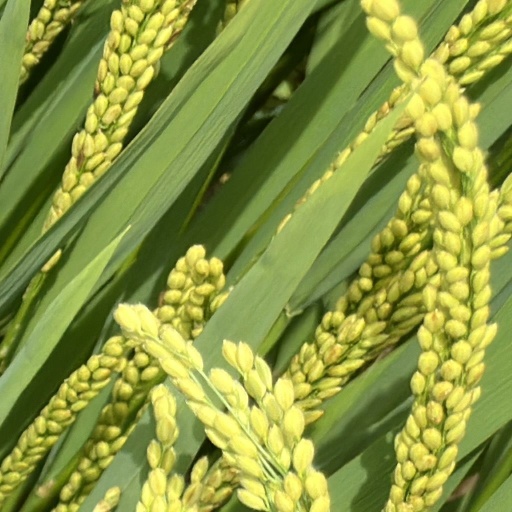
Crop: rice